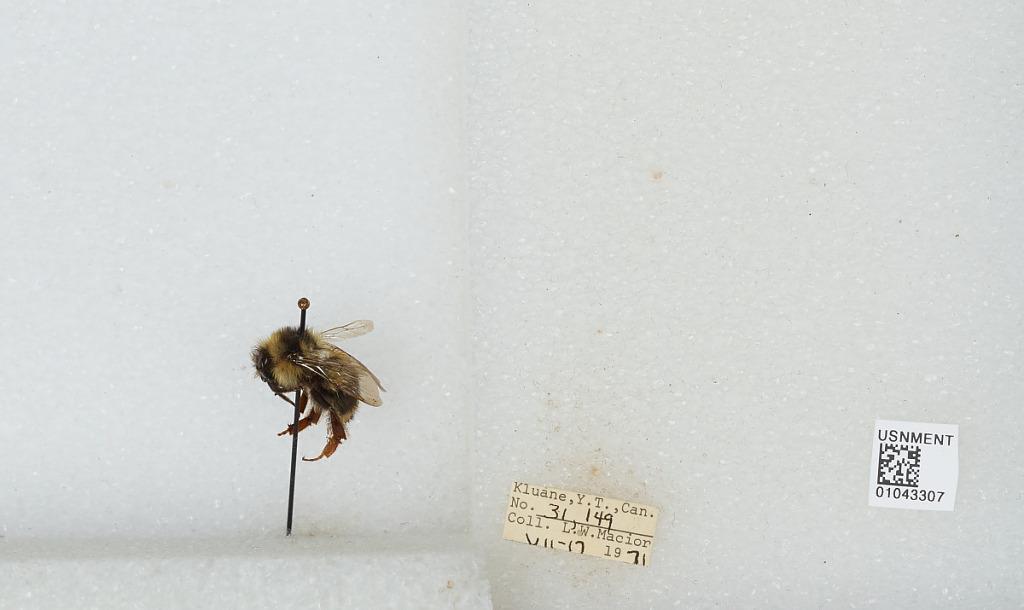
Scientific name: Bombus bifarius nearcticus
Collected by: L. Macior
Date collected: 1971-7-17
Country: Canada
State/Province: Yukon Territory
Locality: Kluane
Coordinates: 60.75, -139.5